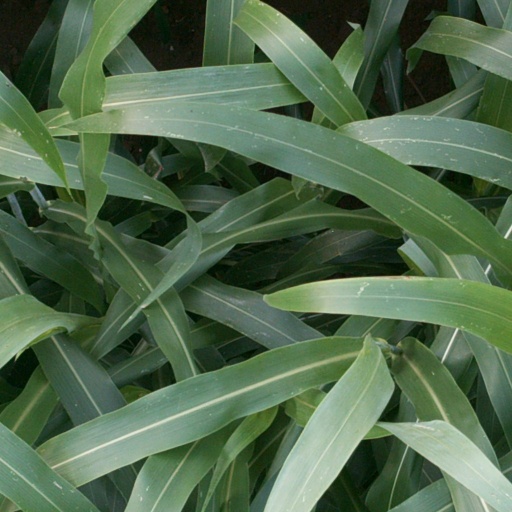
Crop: sorghum